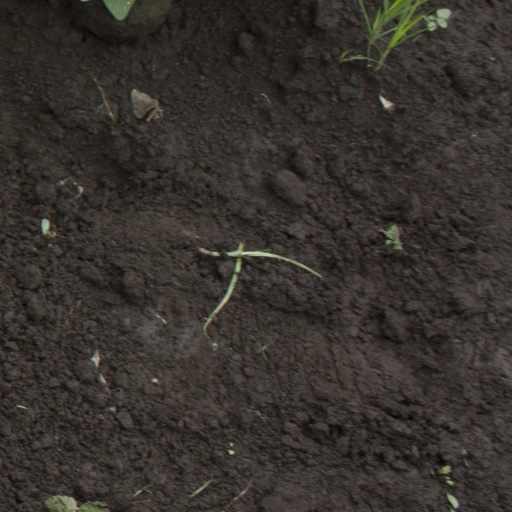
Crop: soybean